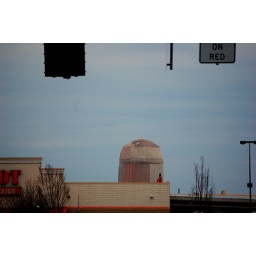
is that a water tower in your pants or are you just glad to see me